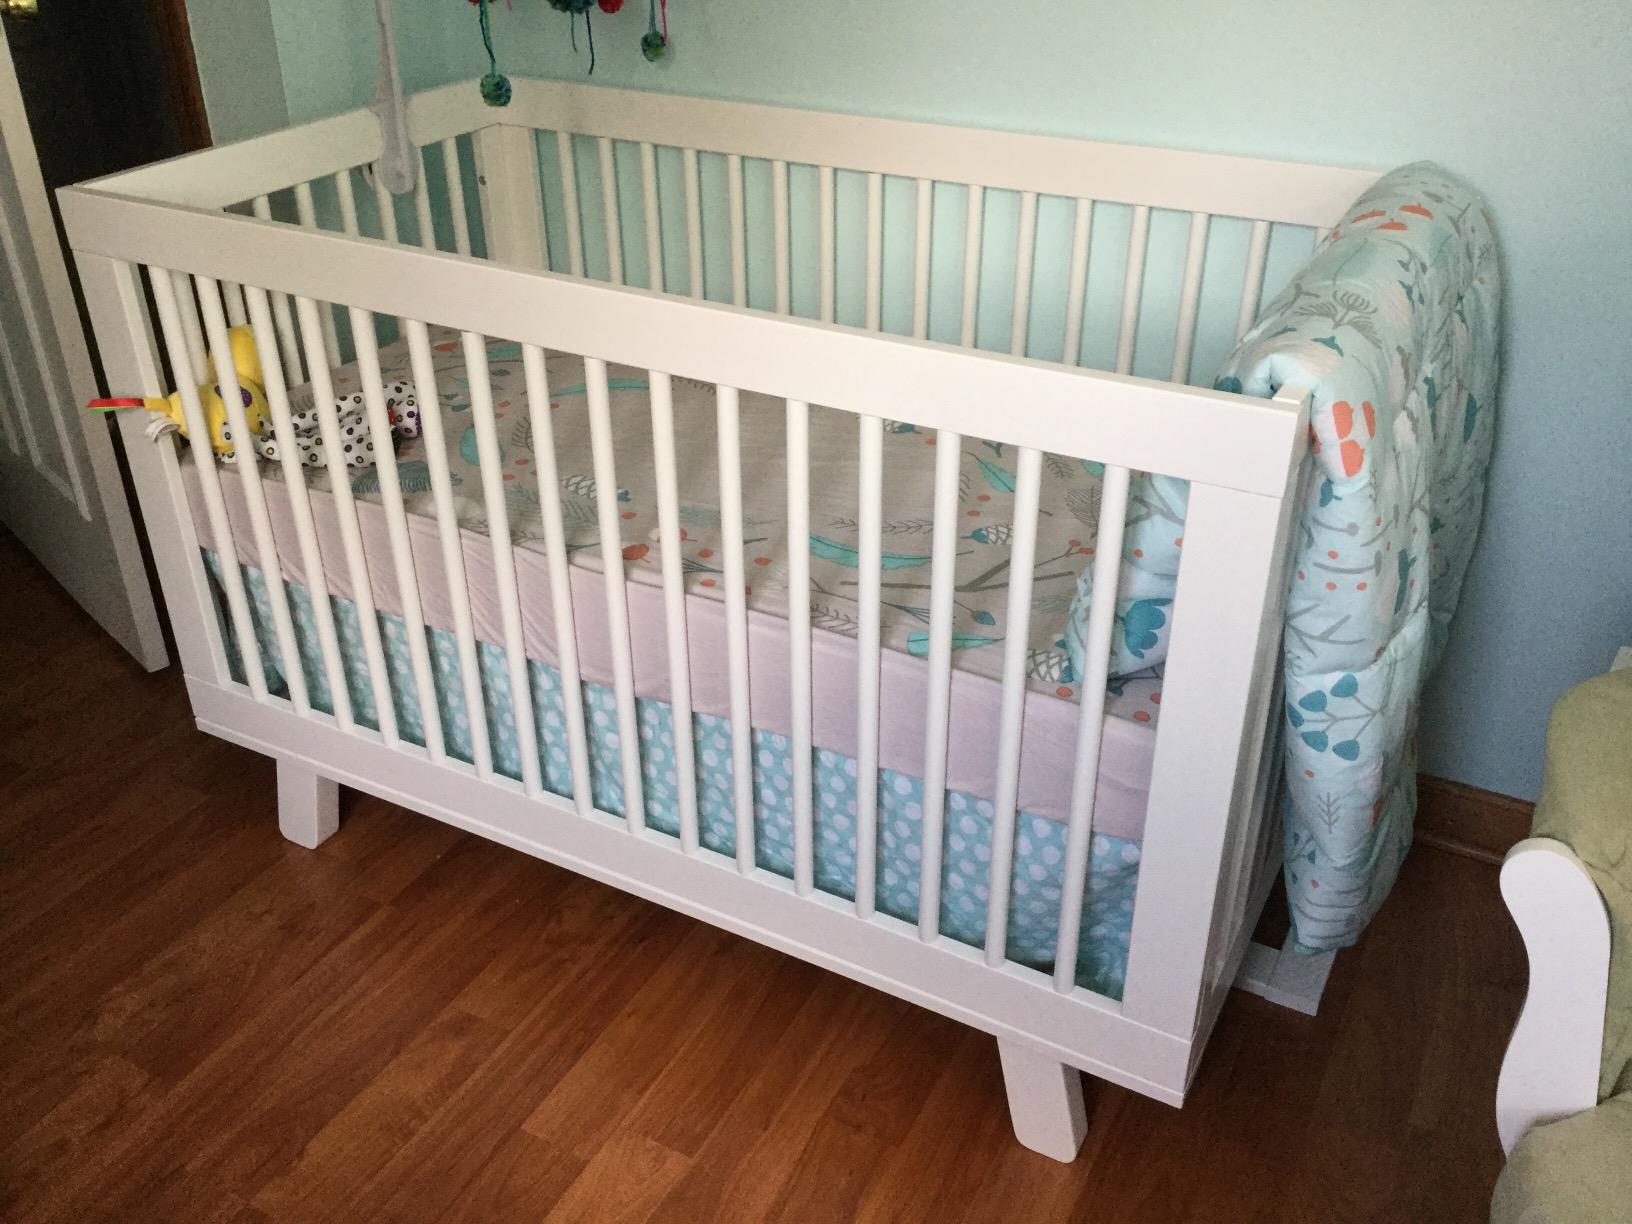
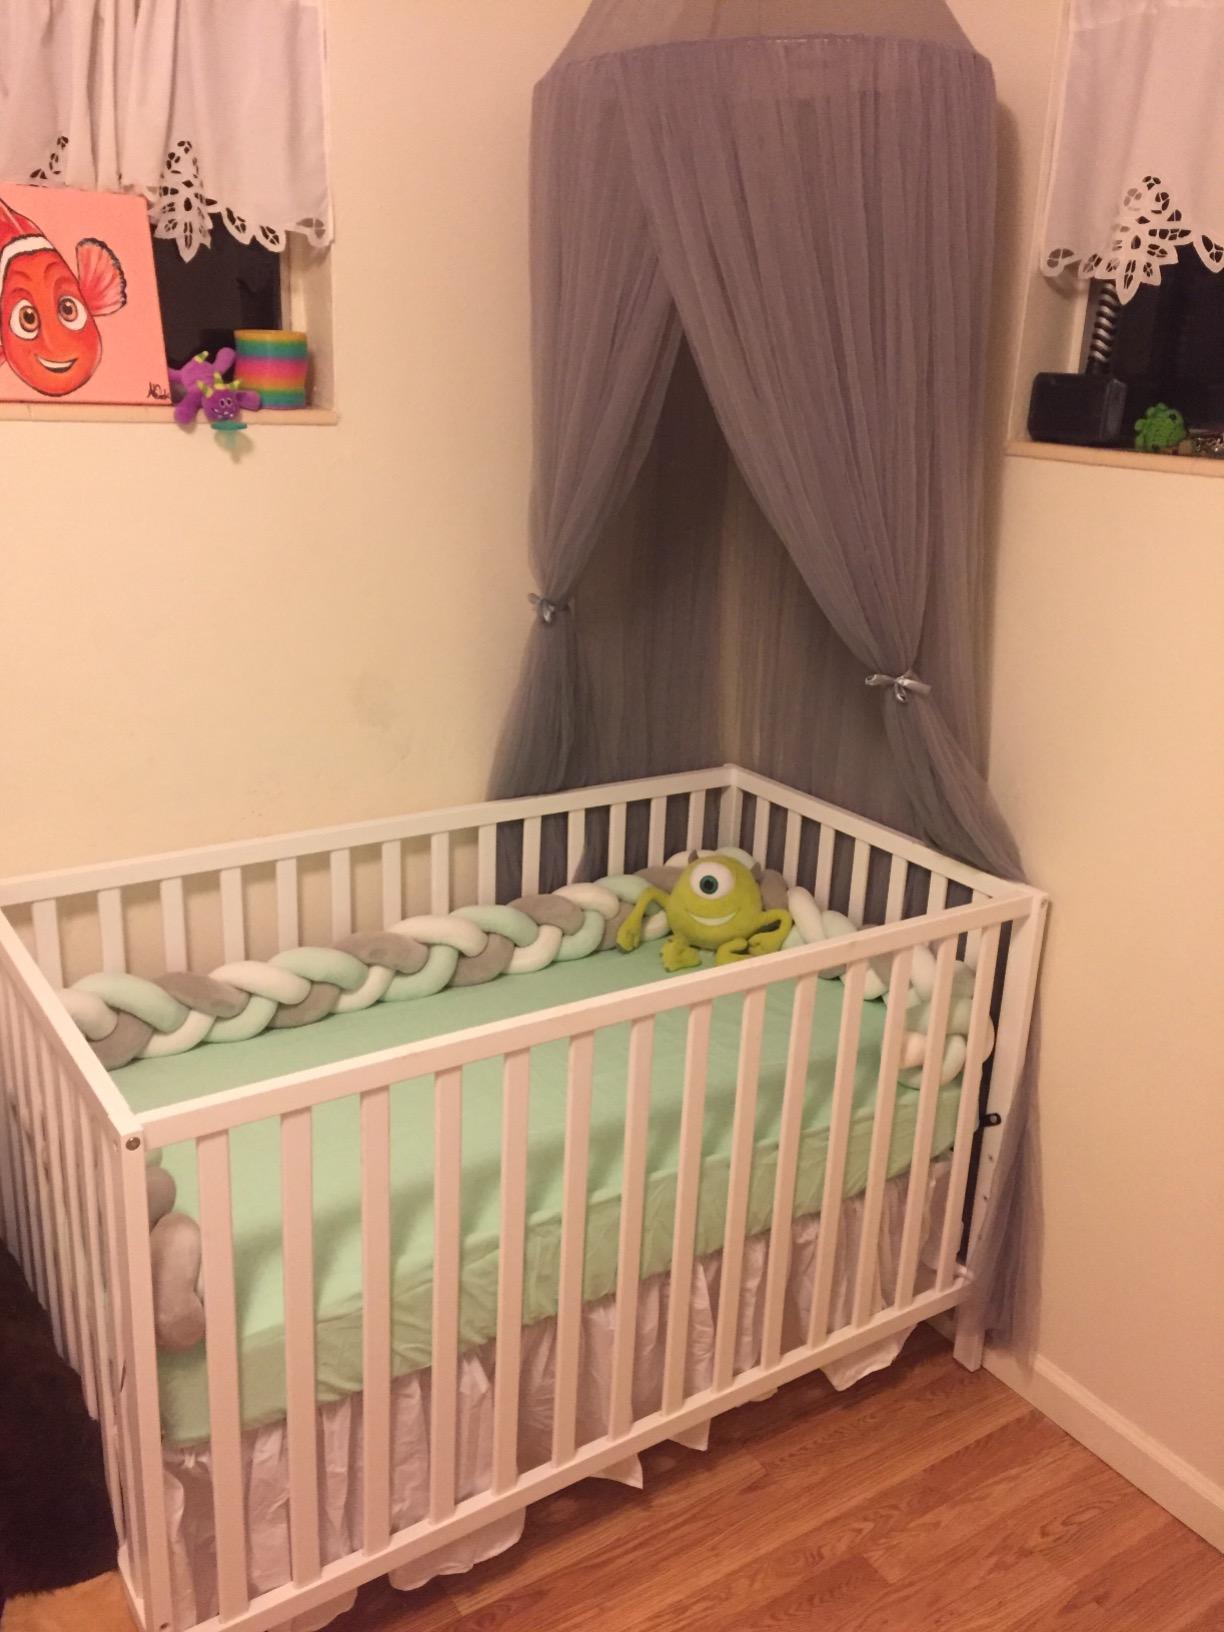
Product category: products_crib
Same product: no